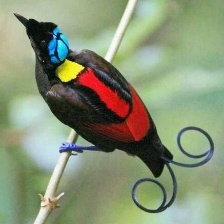
Species: WILSONS BIRD OF PARADISE
Scientific name: CICINNURUS RESPUBLICA